Kaunas

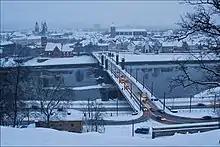
Snowy winter landscape in Kaunas

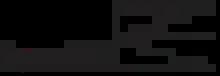
Logo of the 2022 European Capital of Culture

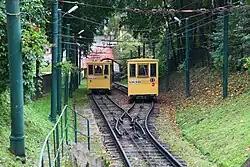
Žaliakalnis Funicular Railway

After the occupation, the Lithuanian Diplomatic Service did not recognize the new occupiers' authority and started the diplomatic liberation campaign of Lithuania. In 1941, Kazys Škirpa, Leonas Prapuolenis, Juozas Ambrazevičius and their supporters, including the former Commander of the Lithuanian Army General Stasys Raštikis, whose whole family was deported to Siberia, began organizing an uprising. After realizing the reality of the repressive and brutal Soviet rule, in the early morning of 22 June 1941 (the first day when the Nazi Germany attacked the Soviet Union), Lithuanians began the June Uprising, which was organized by the Lithuanian Activist Front, in Kaunas, where its main forces were concentrated. The uprising soon expanded to Vilnius and other locations. Its main goal was not to fight the Soviets but to secure the city from the inside (secure organizations, institutions, enterprises) and declare independence. By the evening of 22 June, the Lithuanians had controlled the Presidential Palace, post office, telephone and telegraph, and radio station. Control of Vilnius and most of the rest of Lithuanian territory was also shortly taken over by the rebels.